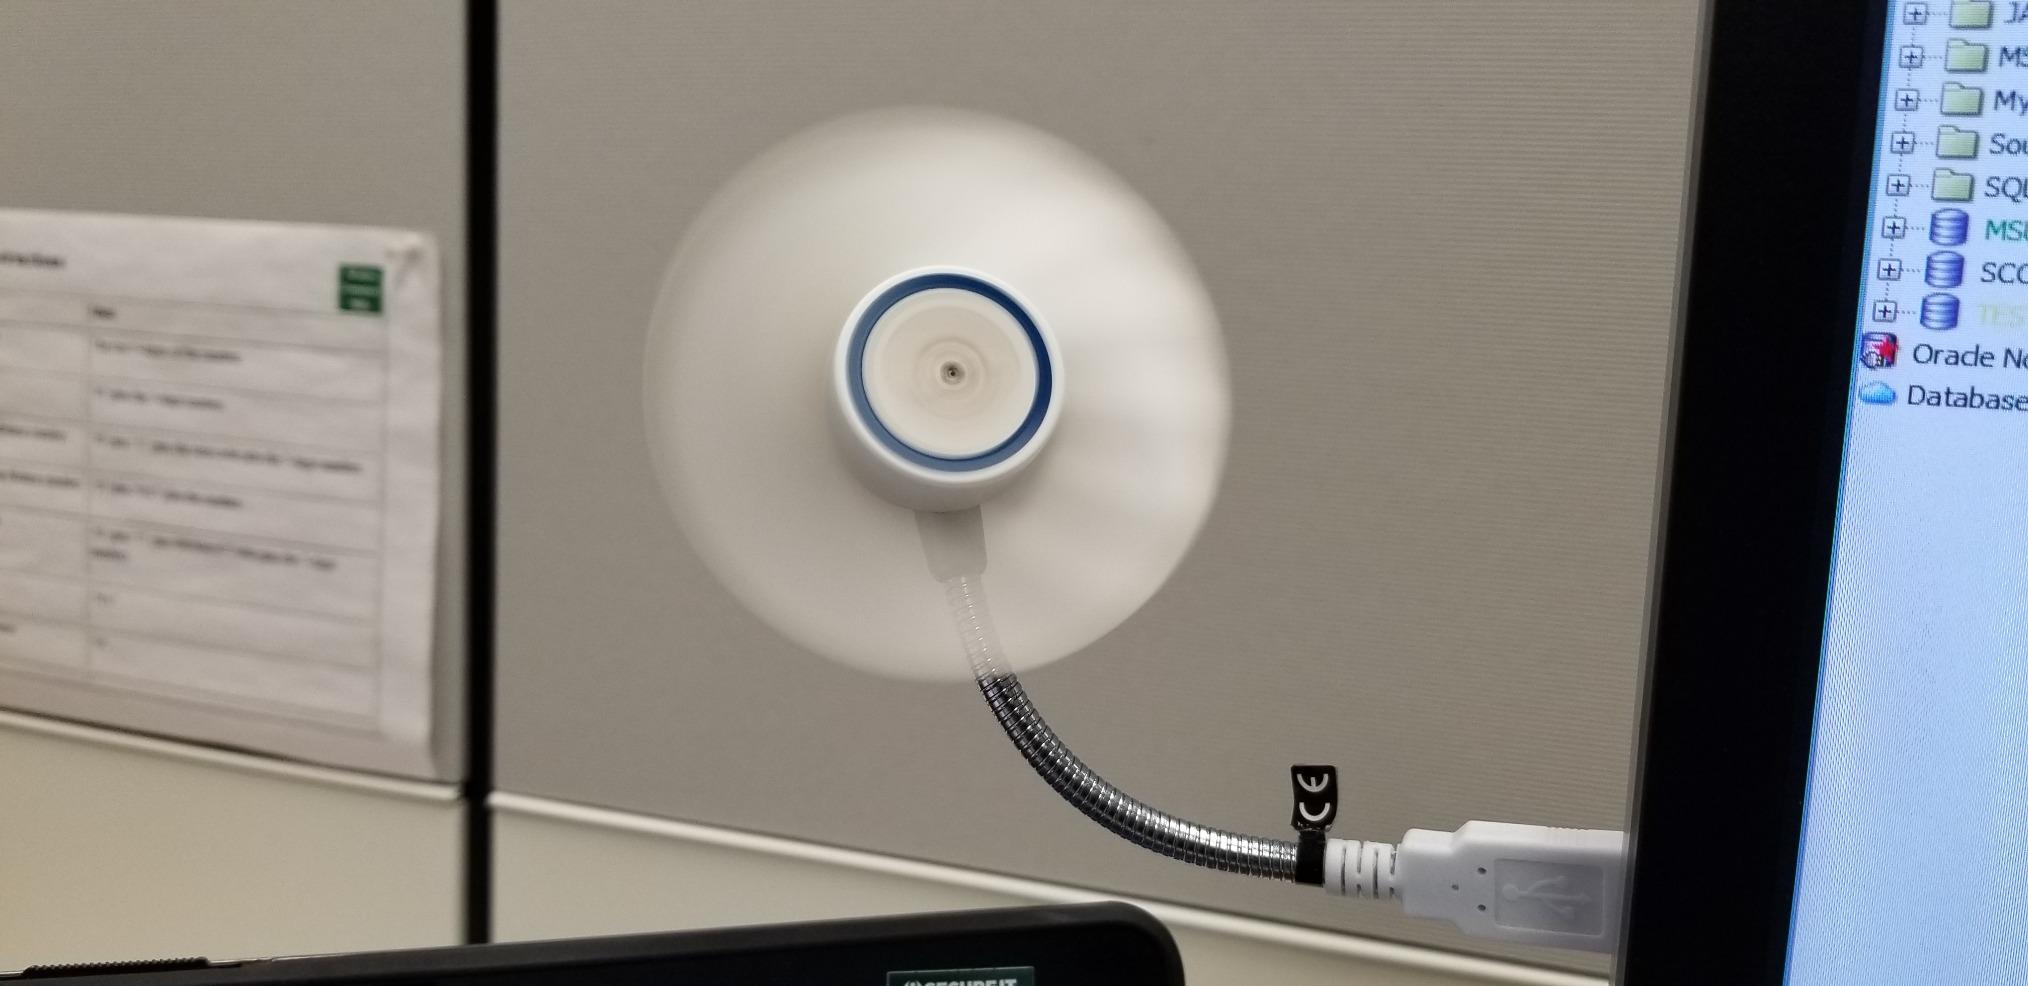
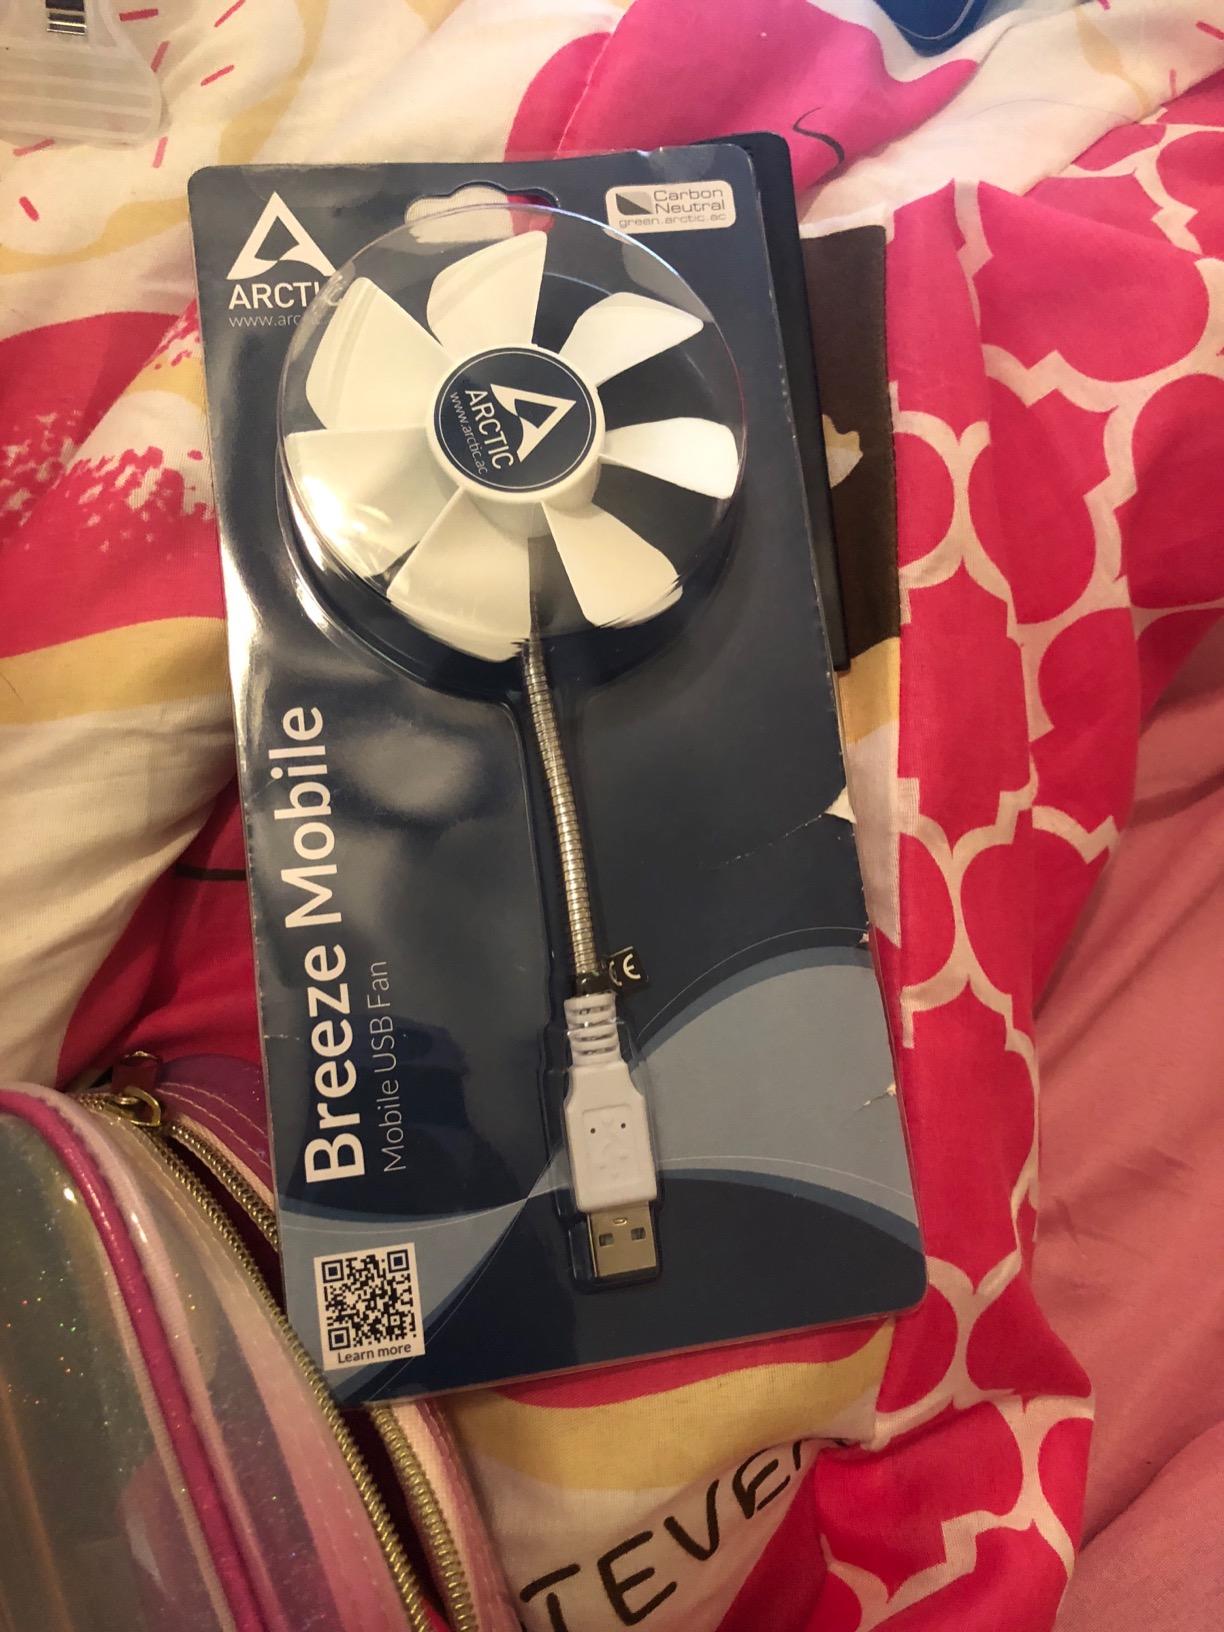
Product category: fan
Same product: yes